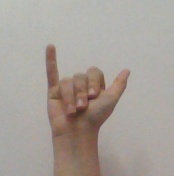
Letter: ya